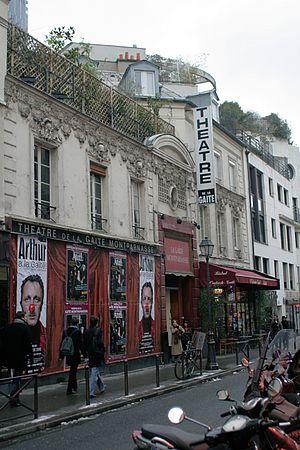
Théâtre de la Gaîté-Montparnasse
La rue de la Gaîté est une voie située dans le quartier du Montparnasse du 14ᵉ arrondissement de Paris.
Le théâtre de la Gaîté-Montparnasse est un théâtre parisien situé dans le quartier du Montparnasse, au 26, rue de la Gaîté, dans le 14ᵉ arrondissement. Il a été inauguré en 1868.
Cet article recense les monuments historiques du 14ᵉ arrondissement de Paris, en France.